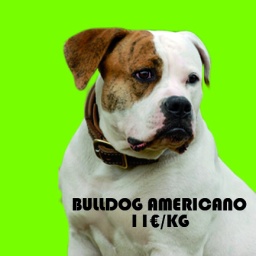
Portrait of American bulldog in a field